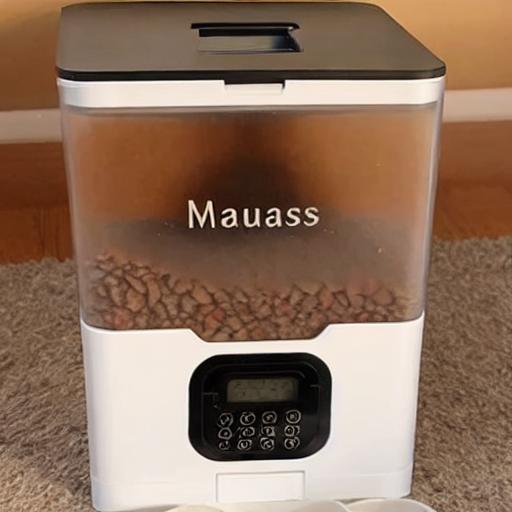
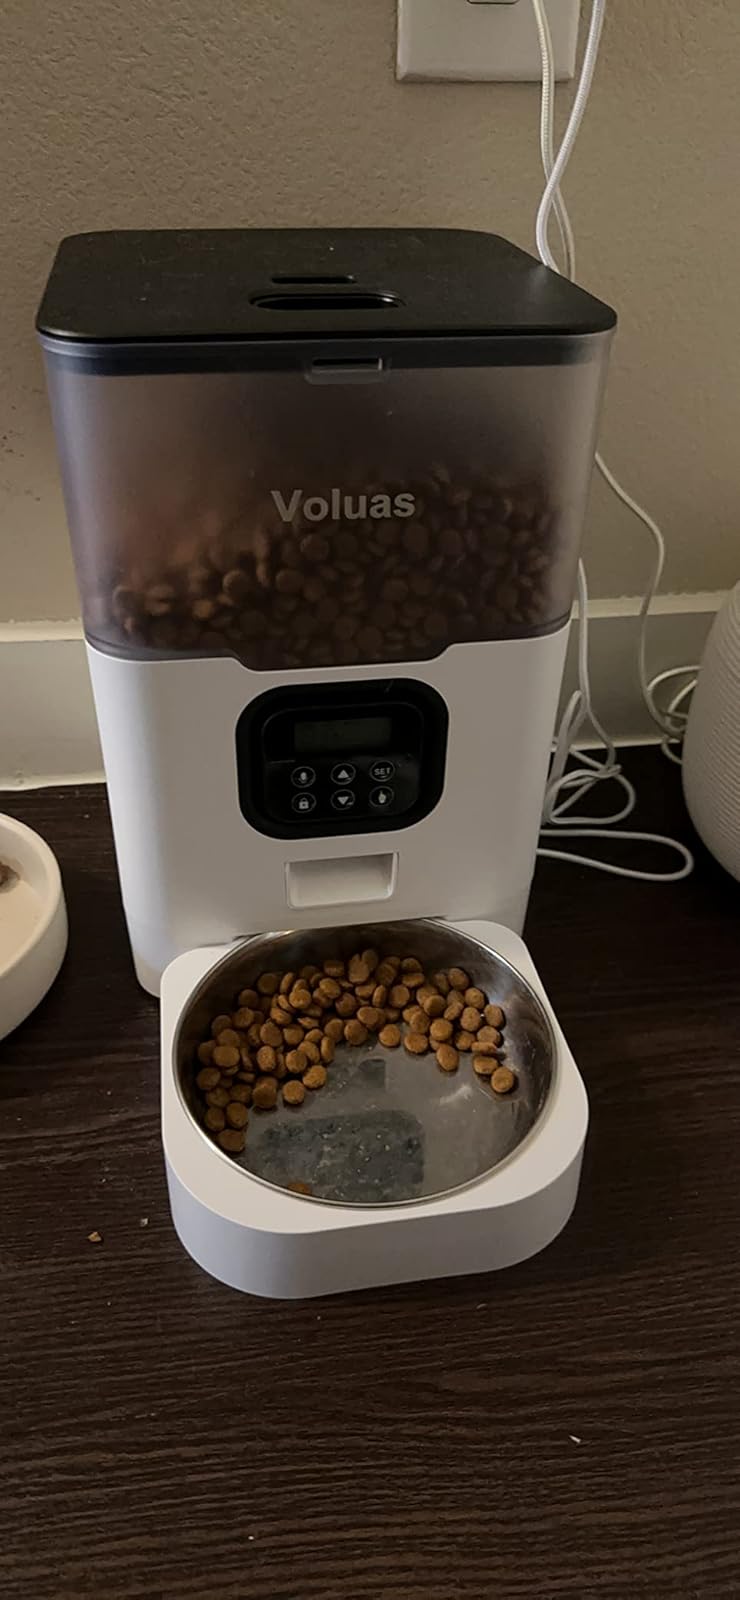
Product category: items_feeder
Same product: no